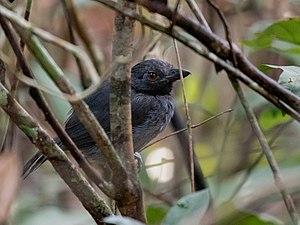
Frederickena est un genre de passereaux de la famille des Thamnophilidae.